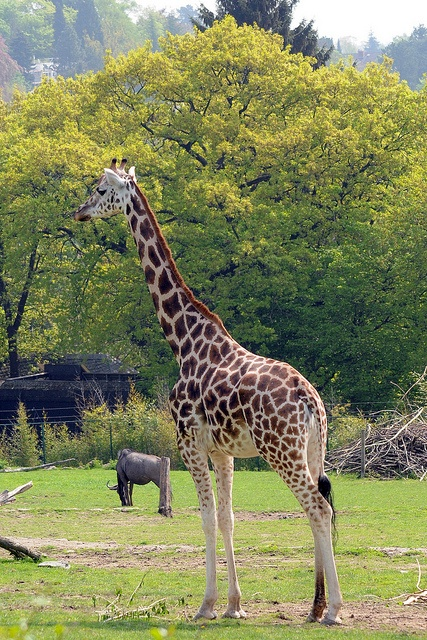
A giraffe standing in the middle of a lush green field.
a giraffe stands in the middle of a grassy field in front of a building and a tree.
a little giraffe standing around on a sunny day
Giraffe standing in open field of green plain, with trees lining pasture.
A giraffe standing in a grassy field by another animal